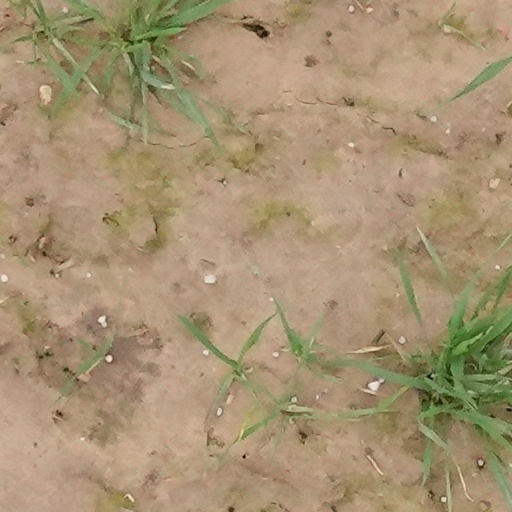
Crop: wheat